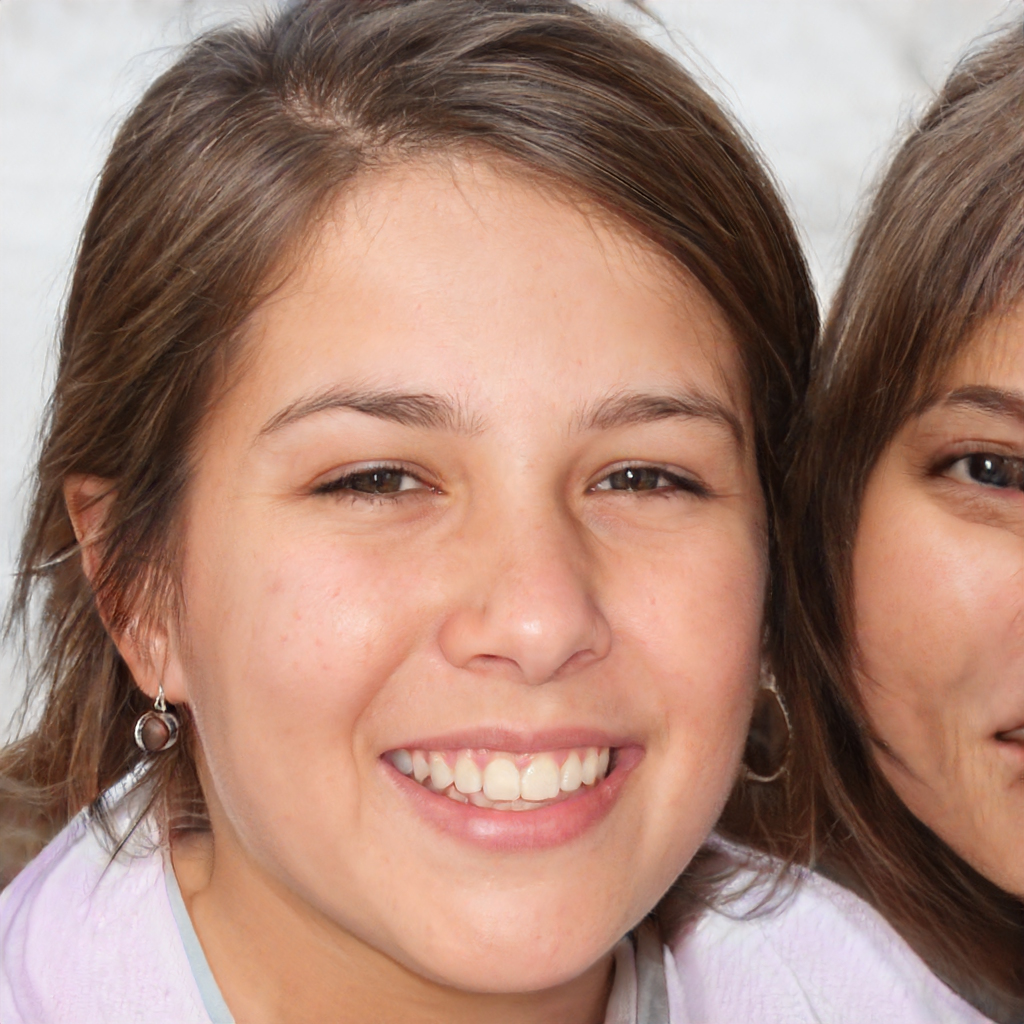
Label: Colored